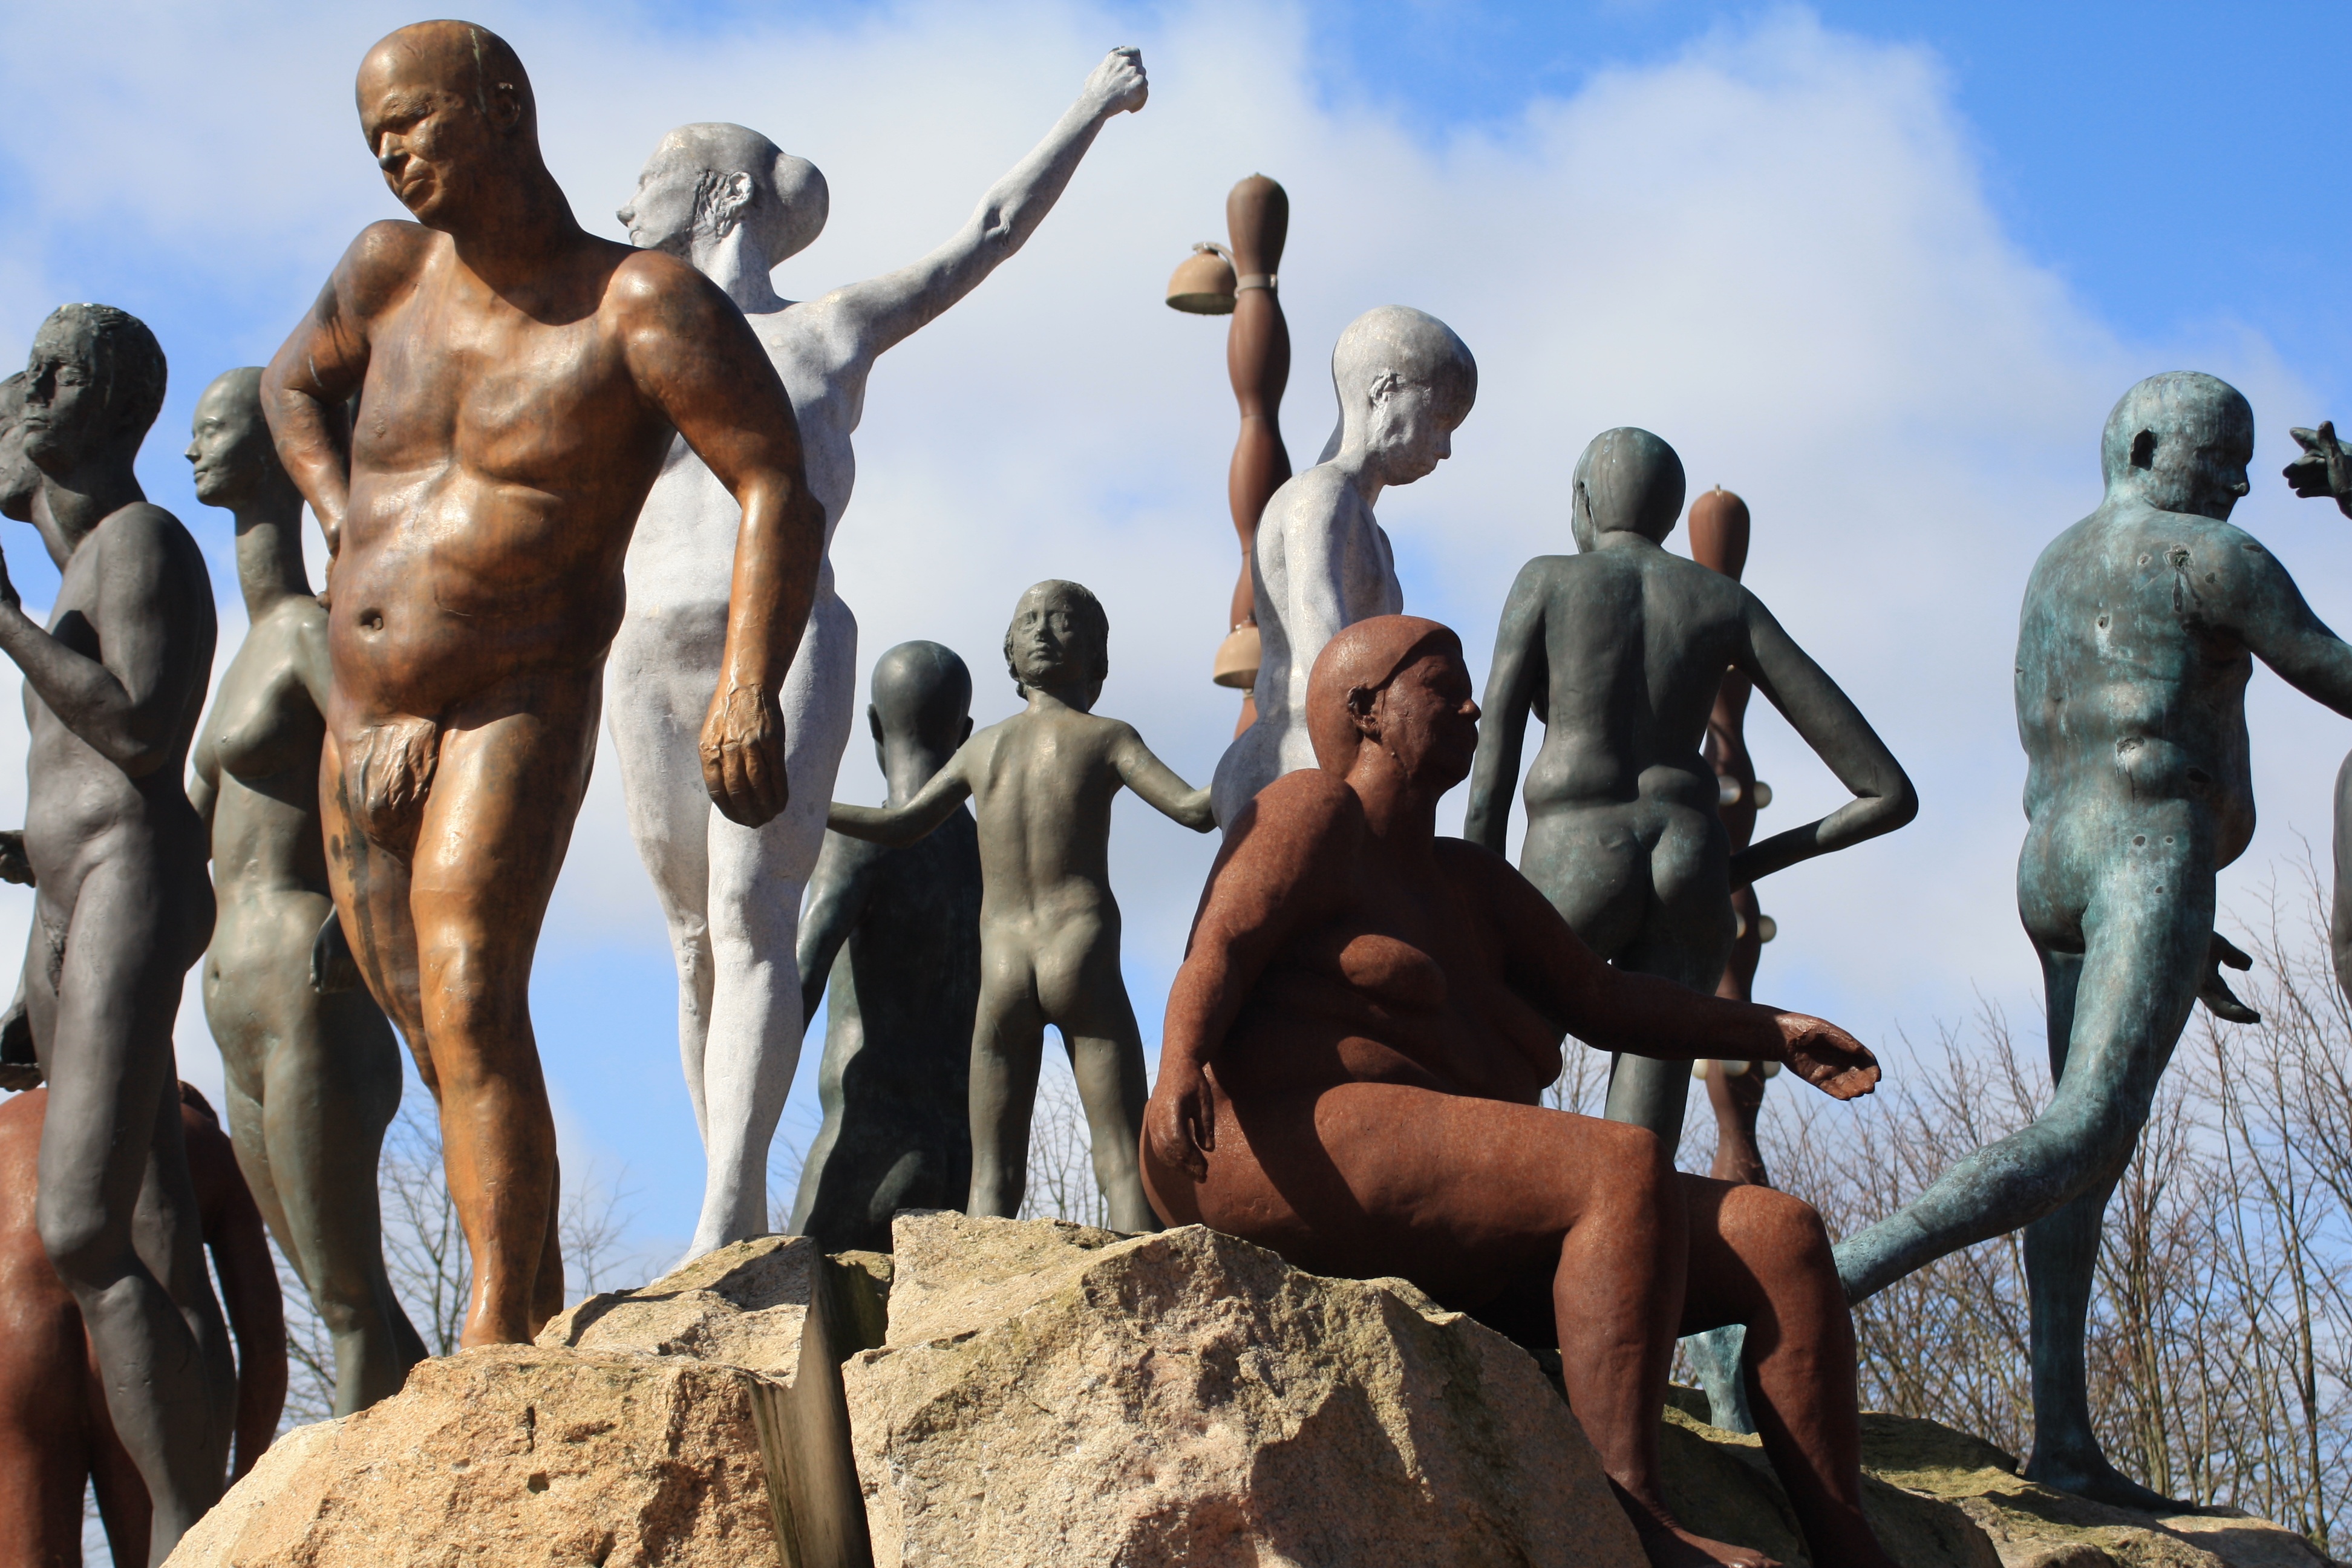
man, people, plastic, monument, statue, muscle, tribe, sculpture, art, bronze, figures, mythology, personal, ancient history